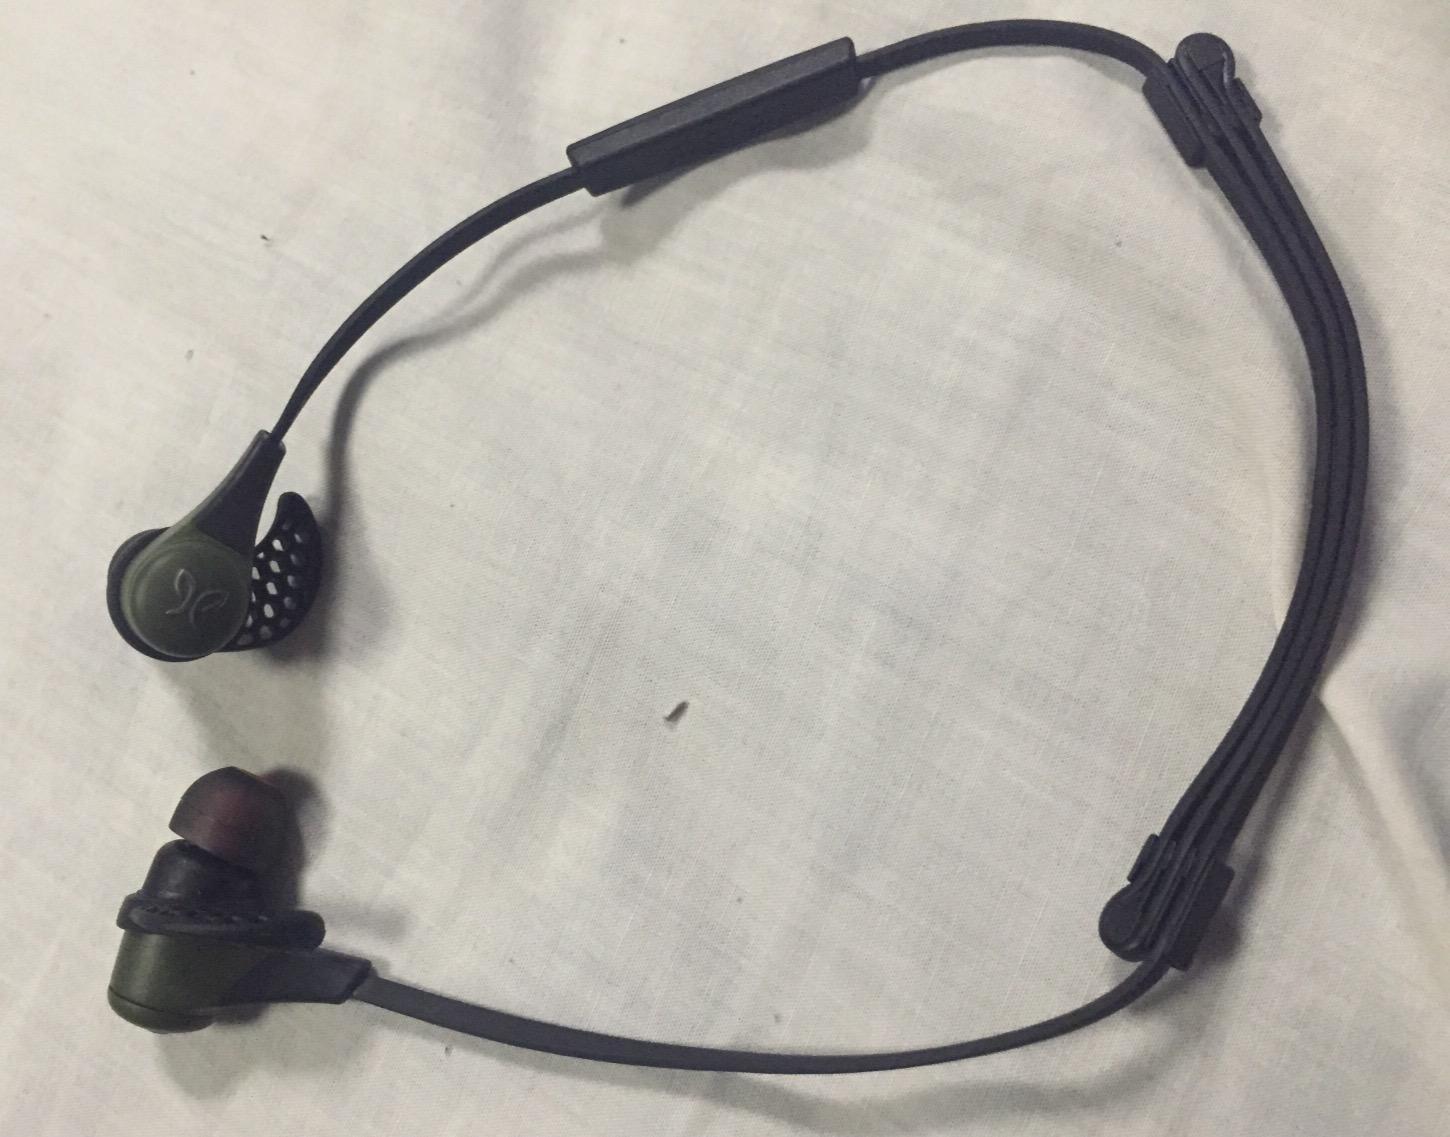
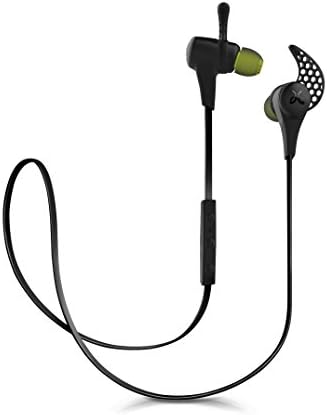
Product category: headphones
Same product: yes